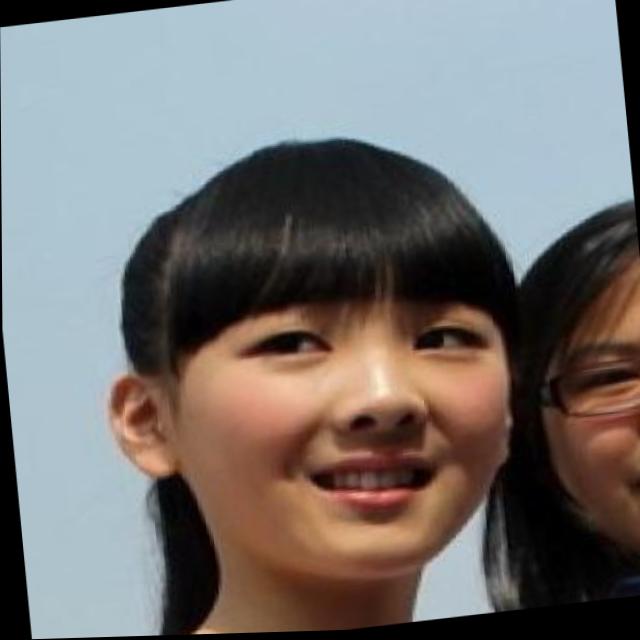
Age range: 0-12